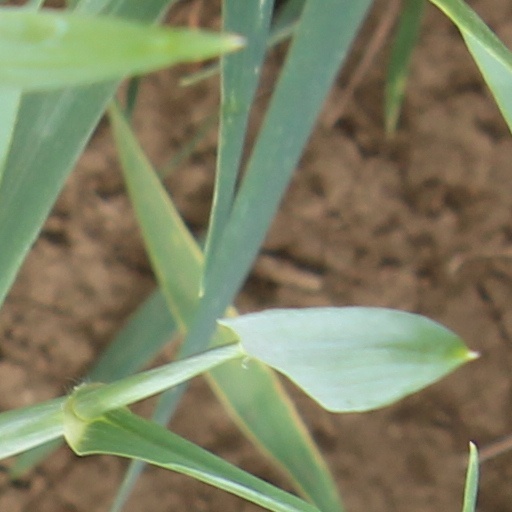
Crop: wheat